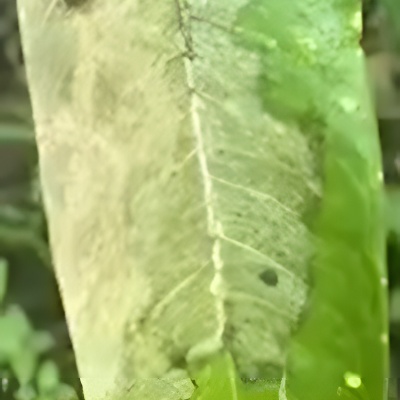
Label: Leaf_Rhizoctonia